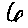
Label: 6